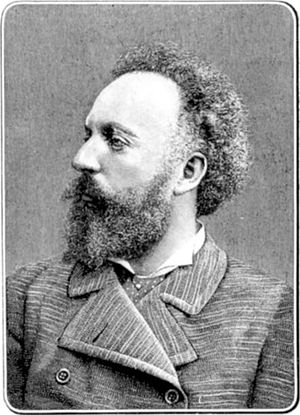
Holger Drachmann / Historie
Fra Illustrered Familie-Journal 1888
Holger Henrik Herholdt Drachmann var en dansk digter og kunstmaler. Han er en af Det Moderne Gennembruds ledende mænd. Han var far til politikeren Povl Drachmann.